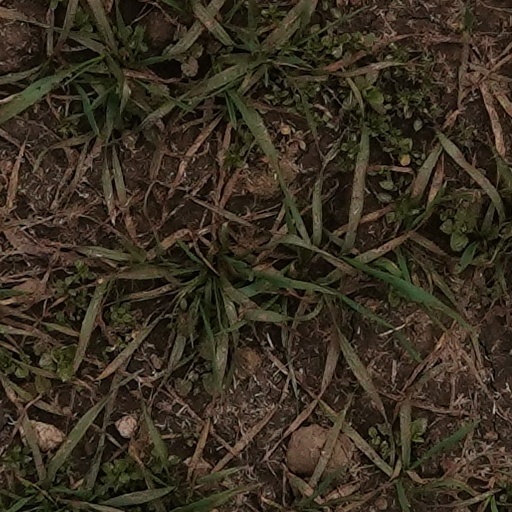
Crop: wheat